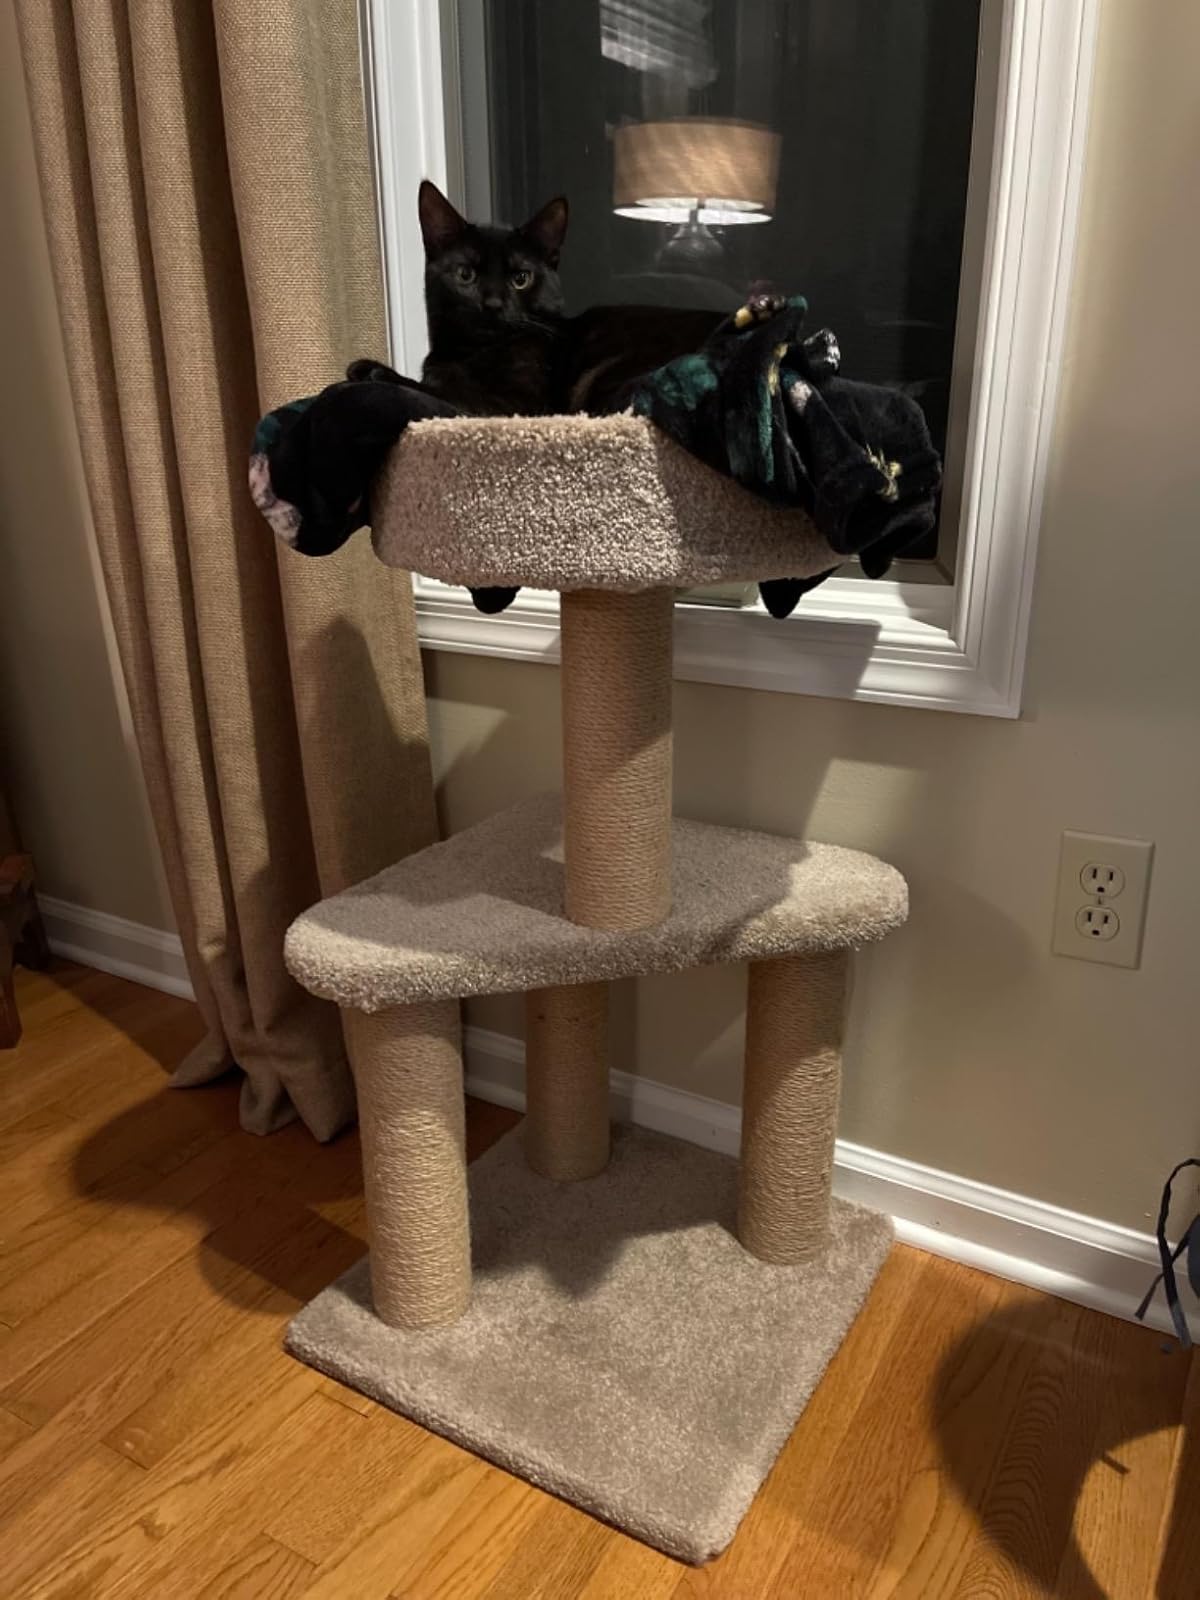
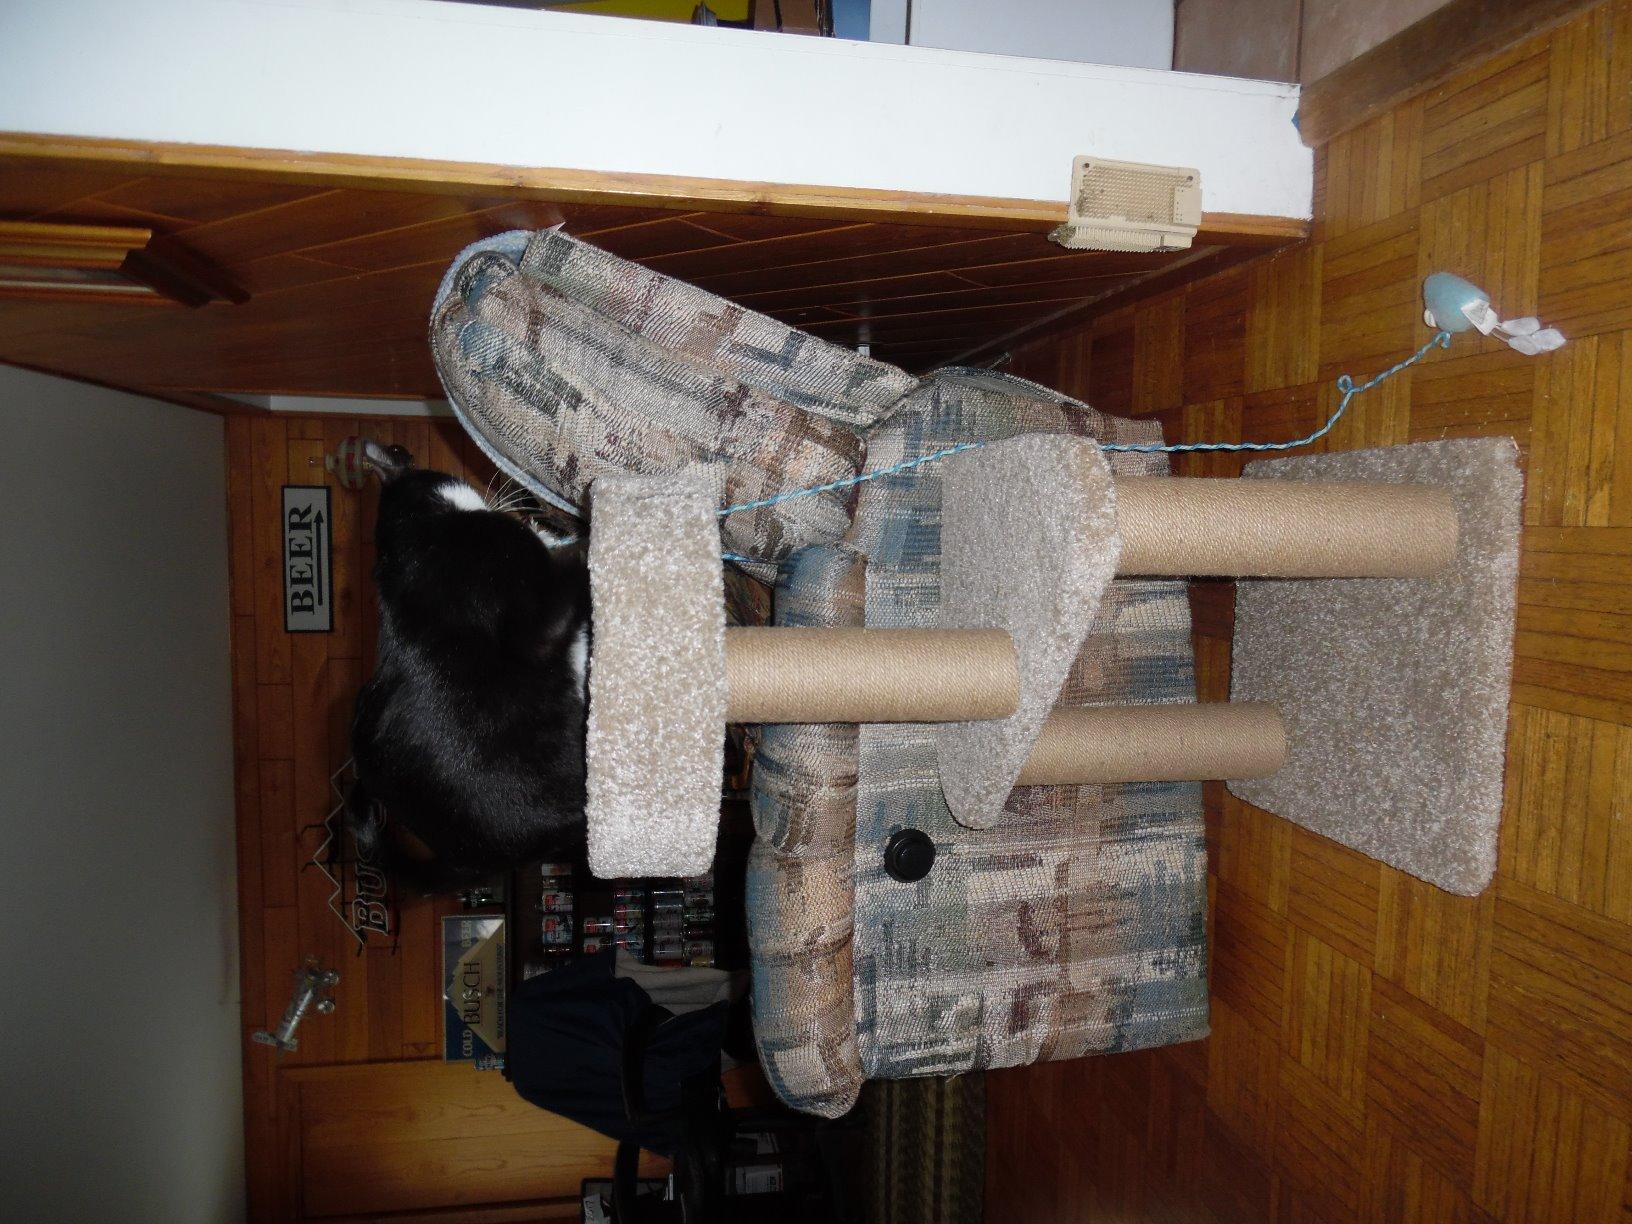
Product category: items_cat tree
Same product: yes